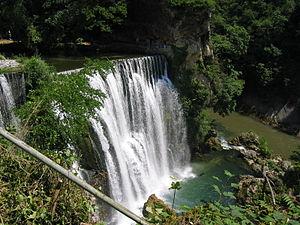
Cet article présente une liste des cours d'eau de Bosnie-Herzégovine.
Les Alpes dinariques ou Dinarides sont un massif montagneux des Balkans occidentaux qui doivent leur nom au mont Dinara. Elles s'élèvent entre la plaine de Pannonie au nord-est et la mer Adriatique au sud-ouest, en plusieurs chaînes montagneuses orientées principalement selon un axe nord-ouest/sud-est, de la Slovénie au nord de l'Albanie où culmine leur plus haut sommet, à 2 692 mètres d'altitude : le Maja Jezercë. Elles couvrent au total six pays reconnus internationalement, auxquels peut s'ajouter le Kosovo. La plus grande ville est Sarajevo, capitale de la Bosnie-Herzégovine. Trois climats distincts influencent le massif : méditerranéen à l'ouest, montagnard au centre, où le relief est le plus élevé, et continental à l'est.
La Pliva est une rivière de Bosnie-Herzégovine qui s'écoule dans la localité de Jajce où elle rejoint la rivière Vrbas. La rivière forme également une cascade d'environ 20 mètres de haut au niveau de Jajce.